Bush–Blair 2003 Iraq memo

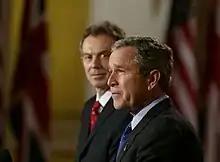
Tony Blair and George W. Bush addressing the media after privately discussing the Iraq War

The Bush–Blair 2003 Iraq memo or Manning memo is a secret memo of a two-hour meeting between American President George W. Bush and British Prime Minister Tony Blair that took place on 31 January 2003 at the White House. The memo purportedly shows at that point, the administrations of Bush and Blair had already decided that the invasion of Iraq would take place two months later. The memo was written by Blair's chief foreign policy adviser, David Manning, who participated in the meeting.